Charat Singh

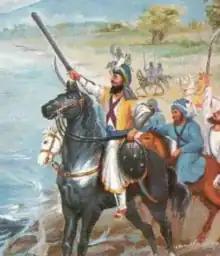
Painting of Charat Singh during an engagement with Afghan Durrani forces

To establish a prominent place for himself among the Sikhs Charat Singh built a fort at Amritsar to the north of the city." – Hari Ram Gupta